Answer in natural language. How many Fridges are visible in the scene? Choose between the following options: 4, 0, 3, 2 or 1
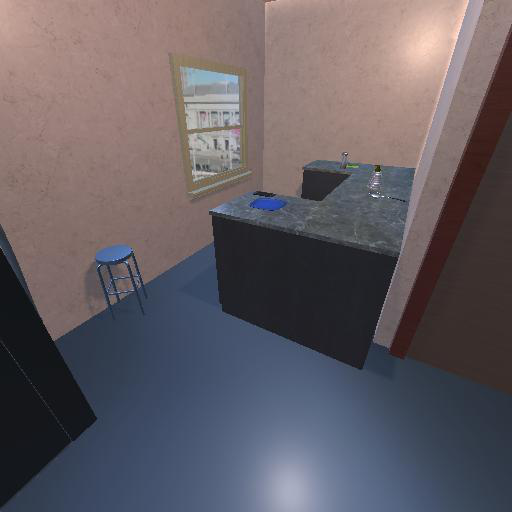
<answer>1</answer>